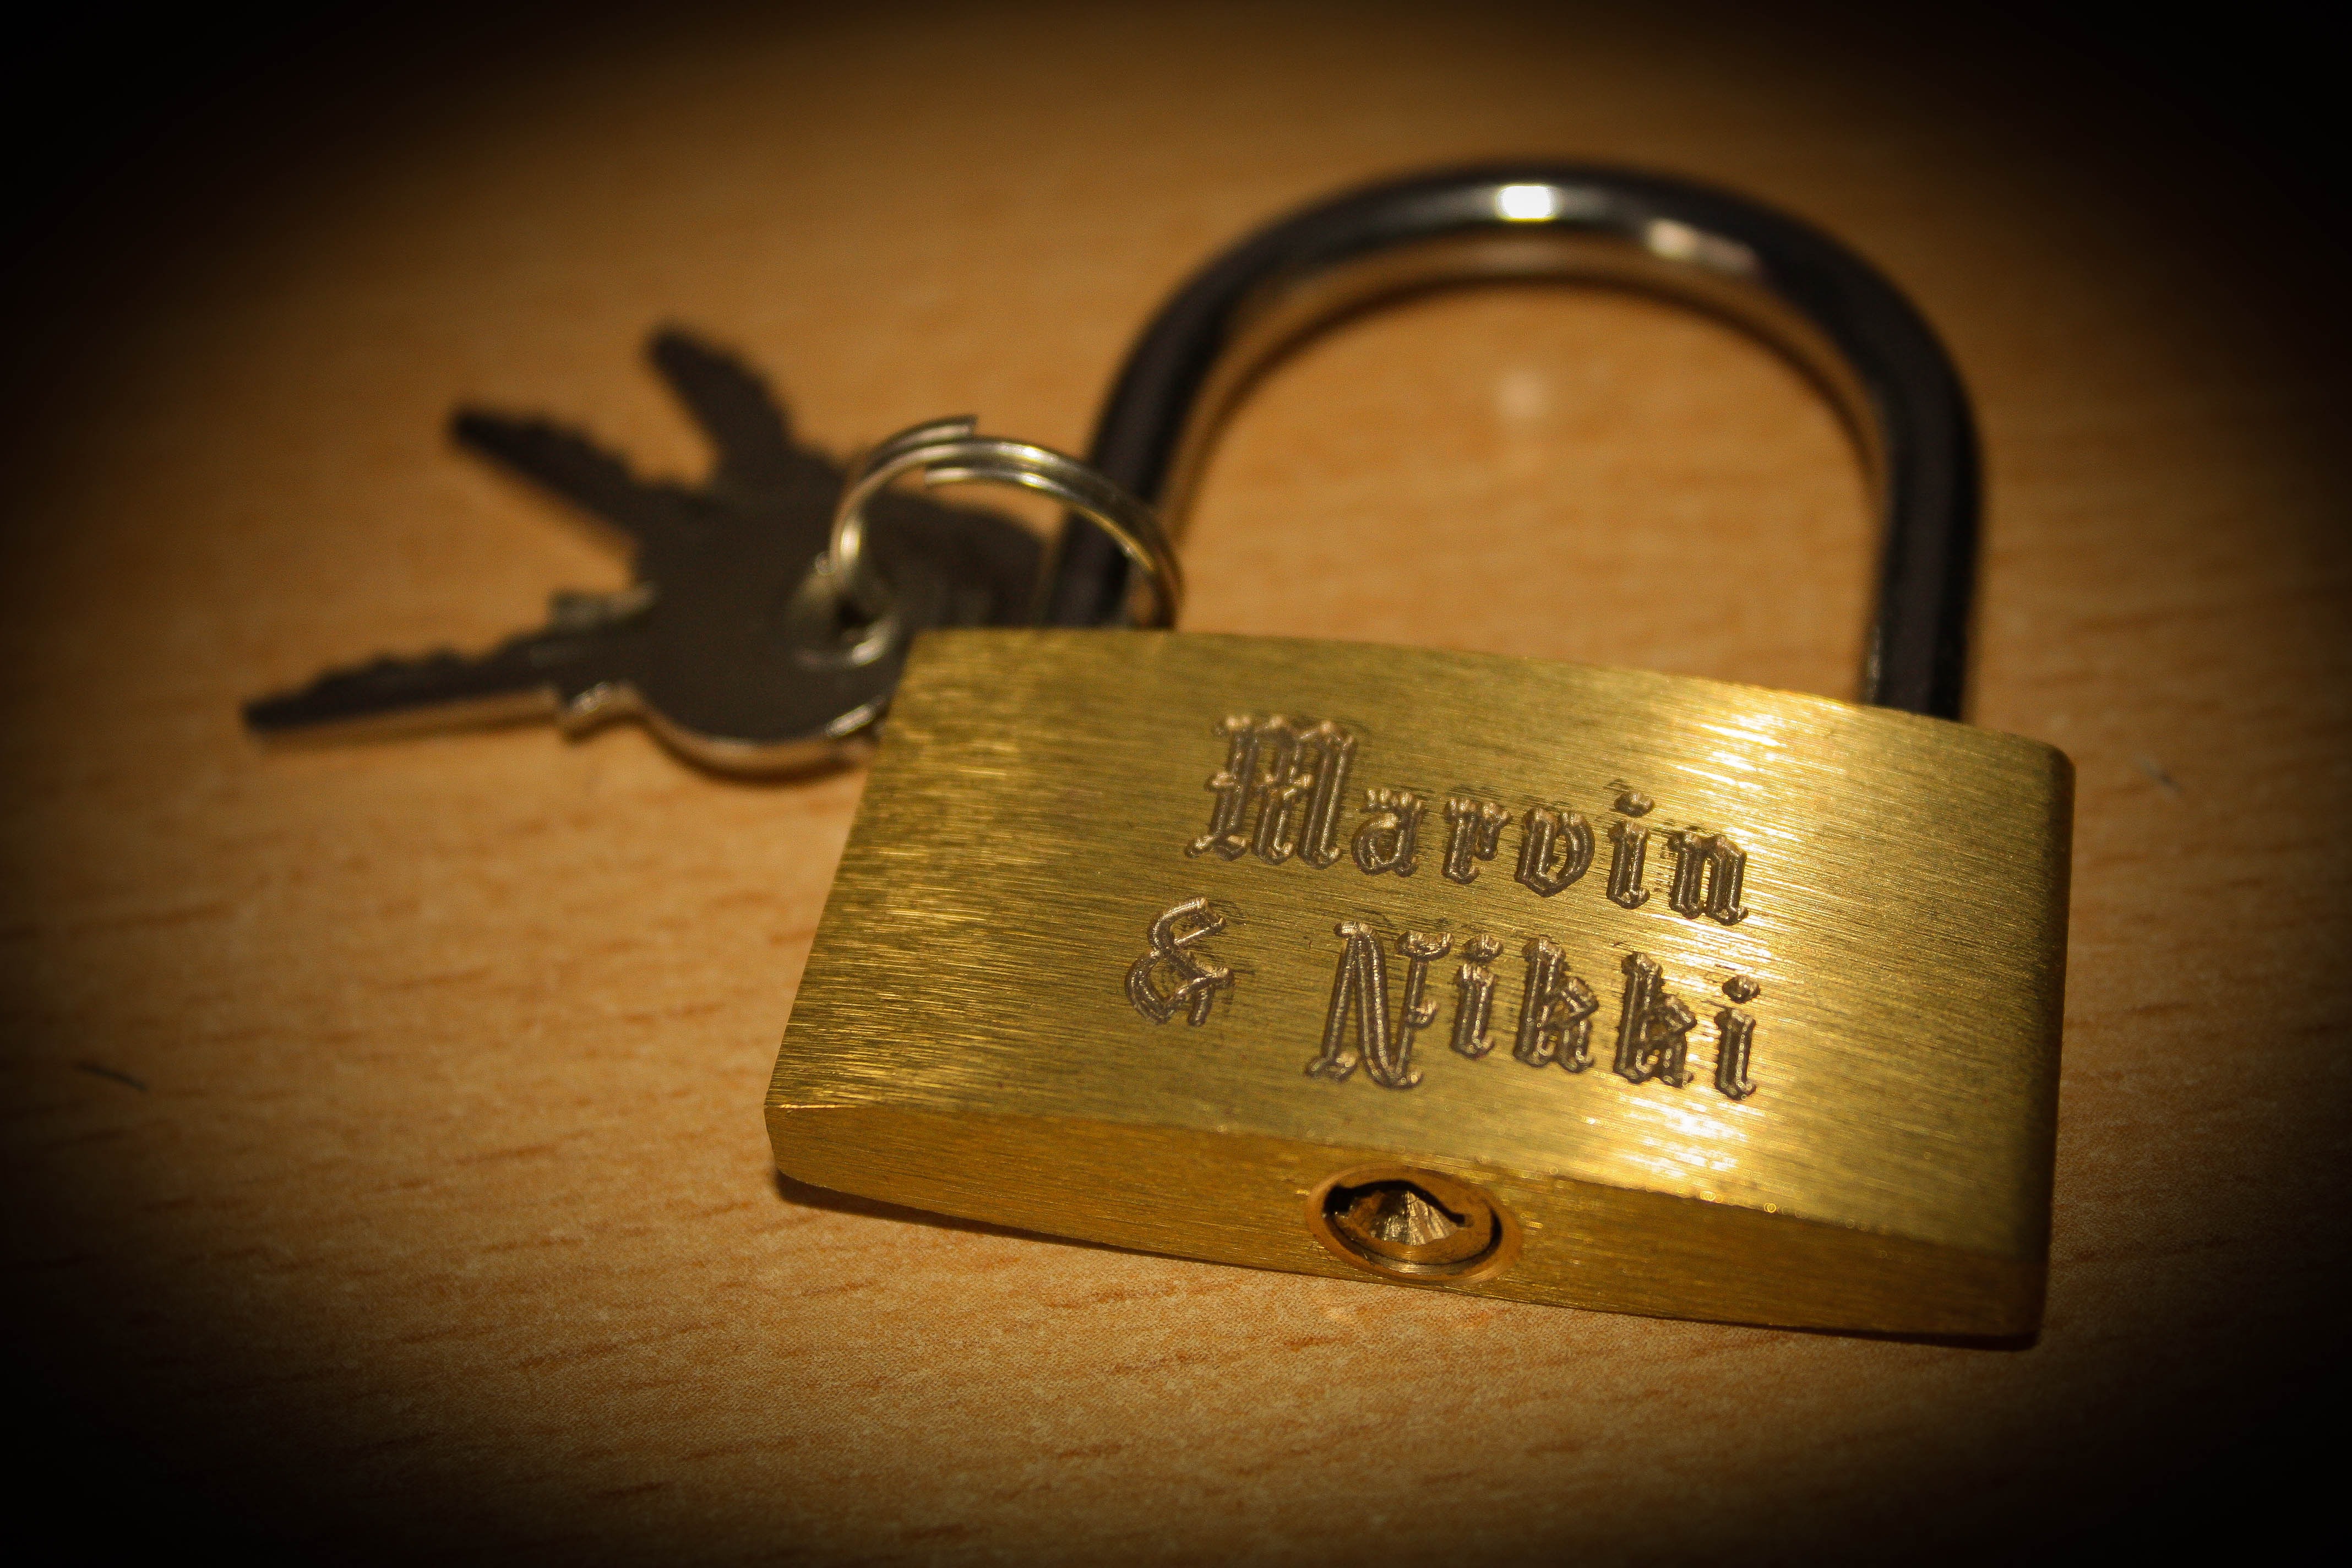
love, metal, castle, together, padlock, brass, pair, lock, name, eternity